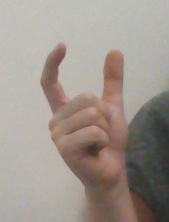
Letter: nun